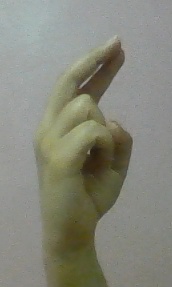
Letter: zay